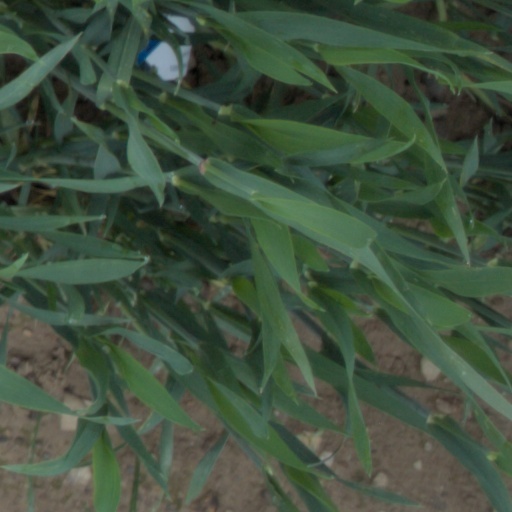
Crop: wheat